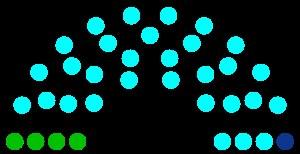
Cet article dresse la liste par ordre de mandat des maires de la commune française de Dinan, située dans le département des Côtes-d'Armor en région Bretagne.